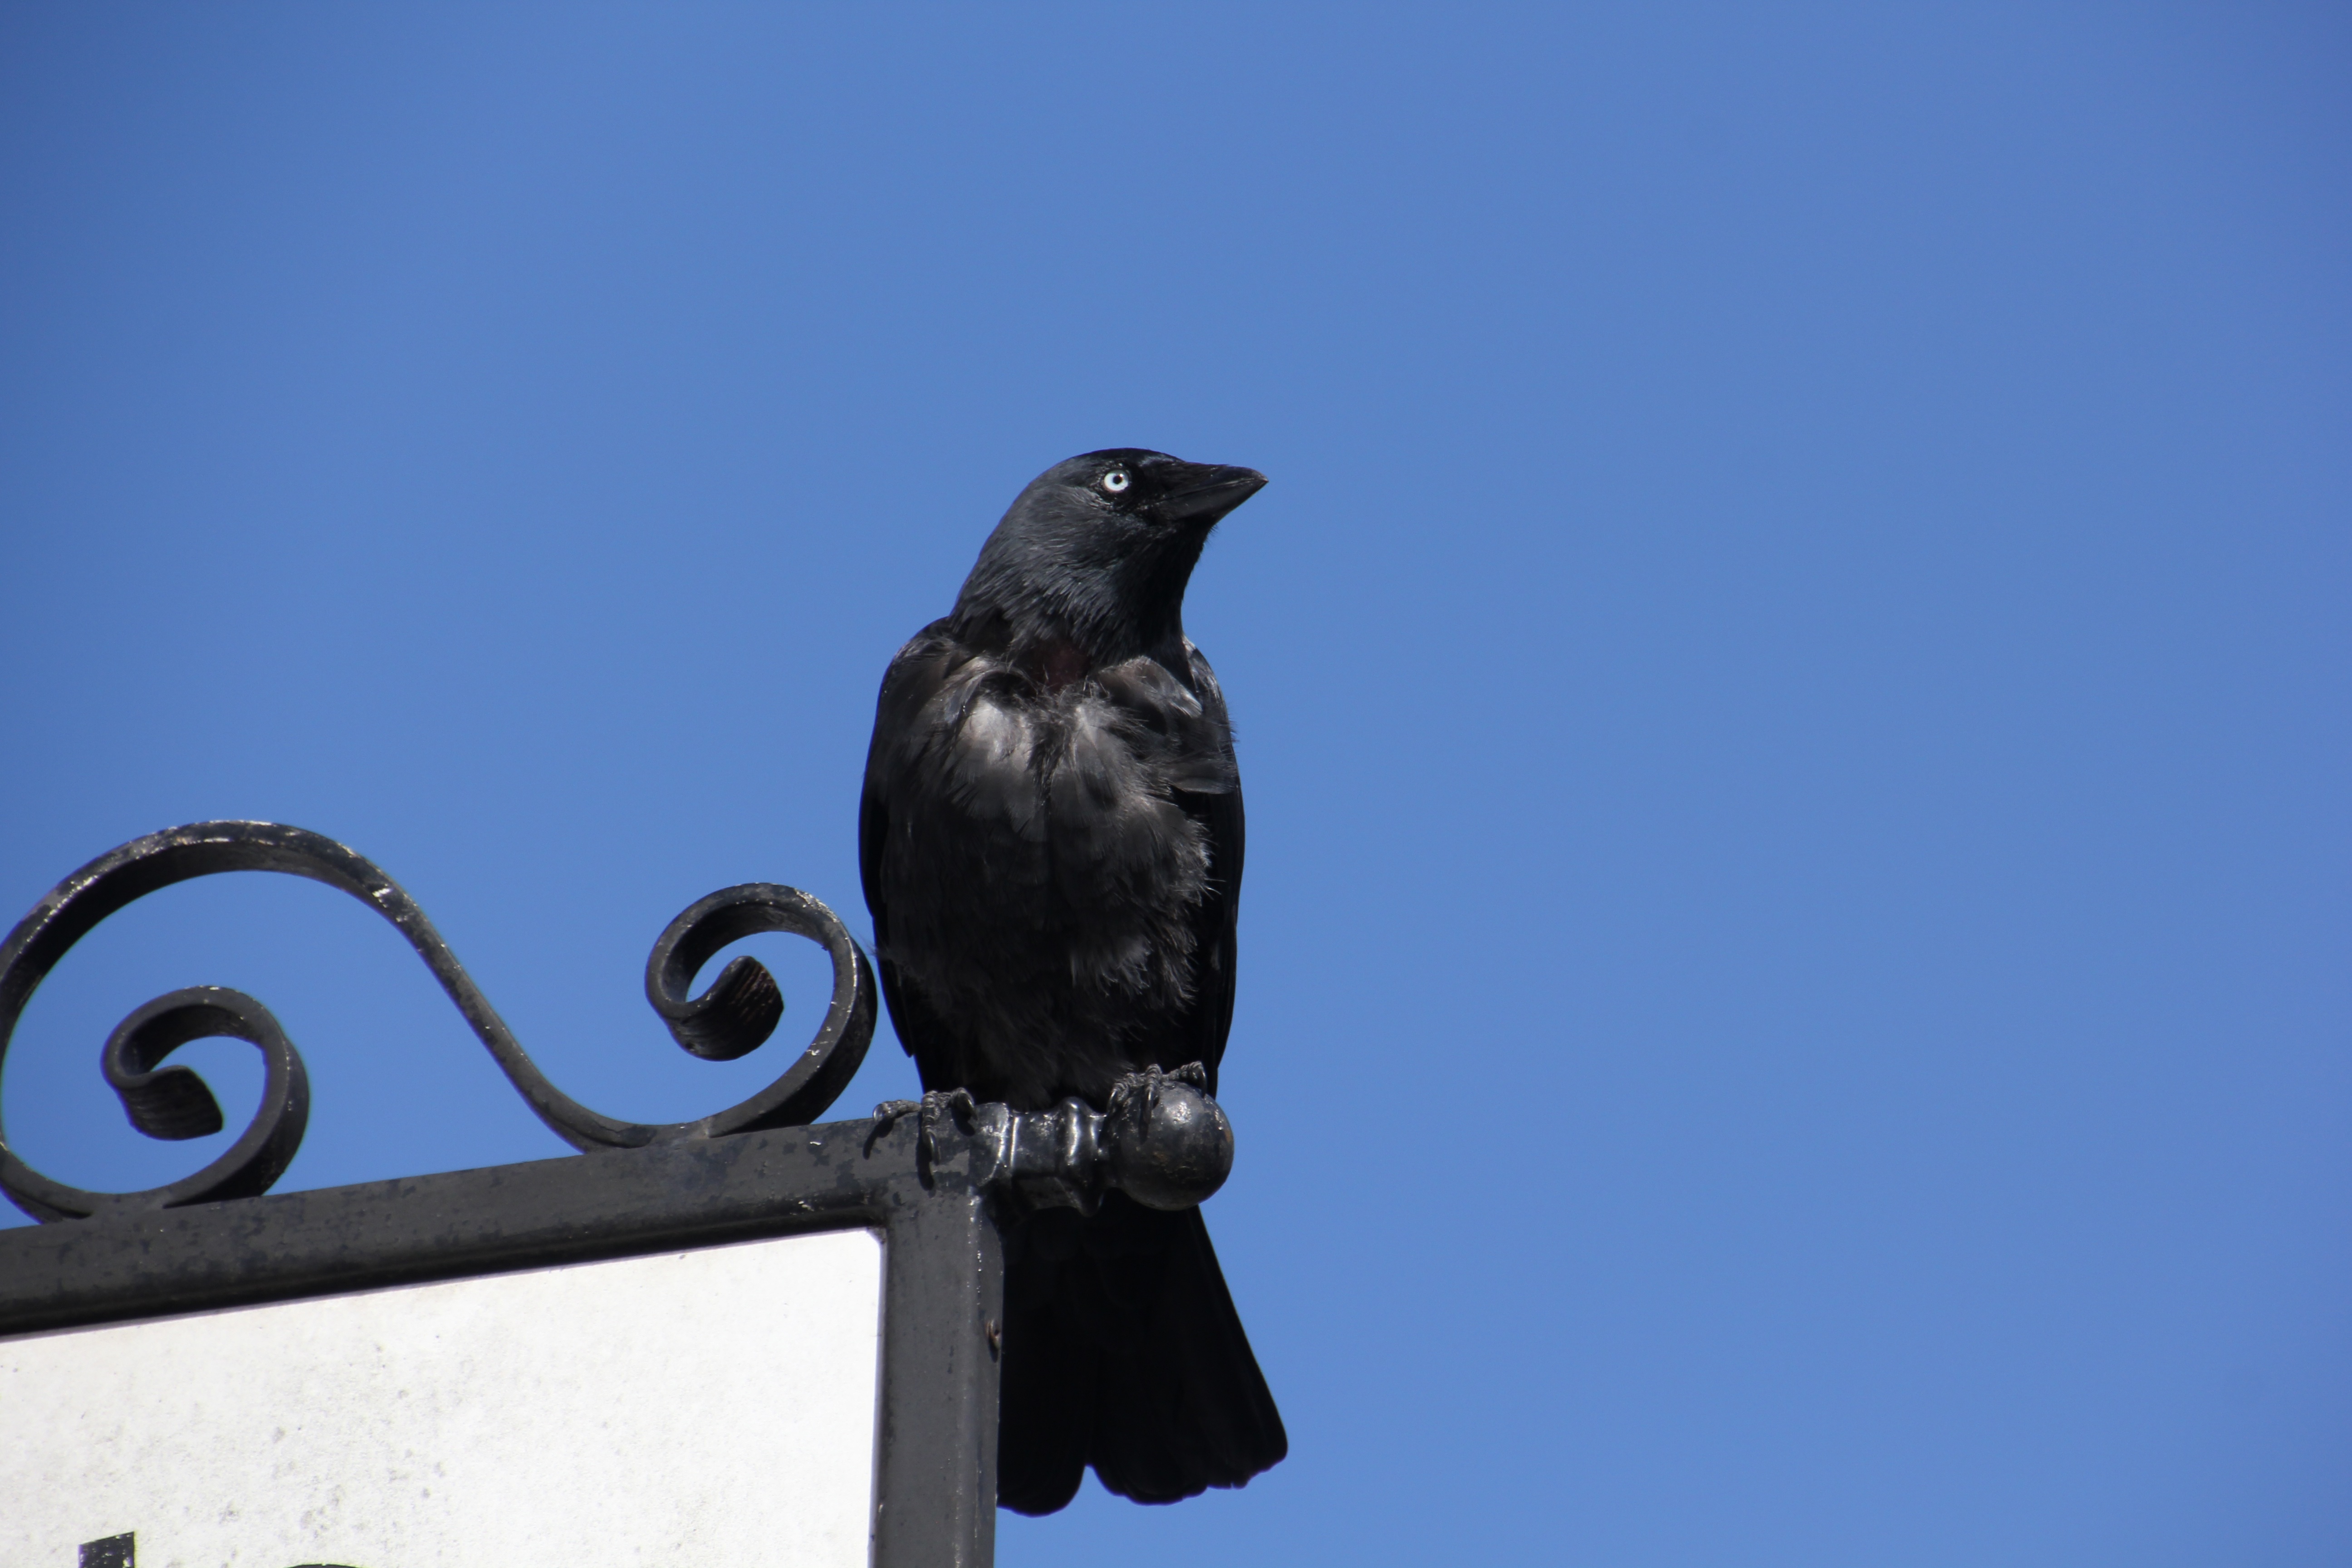
bird, blue, vertebrate, beak, fauna, american crow, crow, crow like bird, raven, perching bird, branch